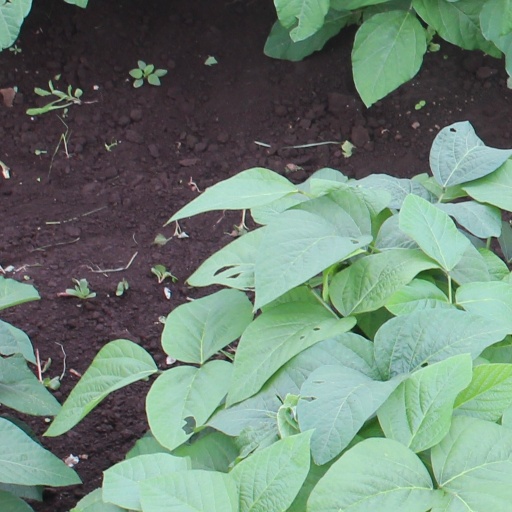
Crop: soybean